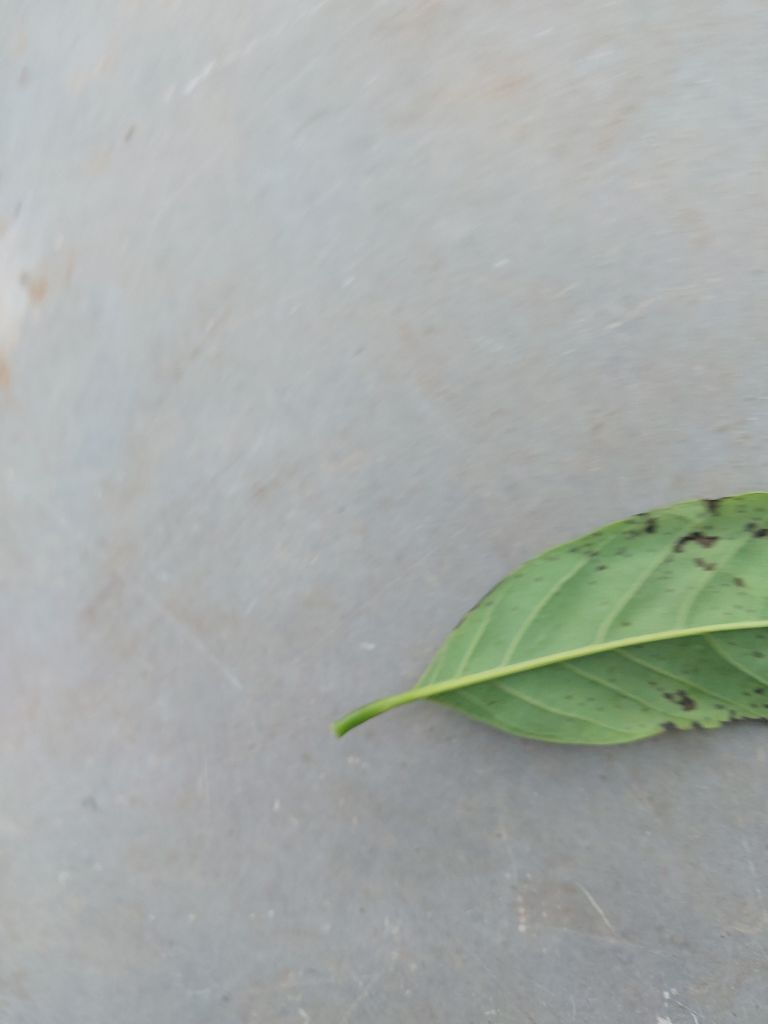
Disease label: Leaf spot on Leaves